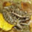
Label: frog